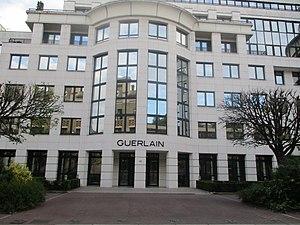
Bureaux de Guerlain à Levallois-Perret, rue du Président-Wilson.
Guerlain est un parfumeur français. La maison a été créée rue de Rivoli à Paris en 1828 par Pierre François Pascal Guerlain. Pendant cent cinquante ans, elle est restée propriété de la famille Guerlain. À la suite de son rachat en 1994, Guerlain est désormais une marque de la branche Parfums et Cosmétiques du groupe LVMH.